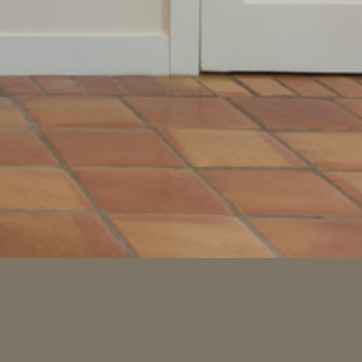
Material: tile